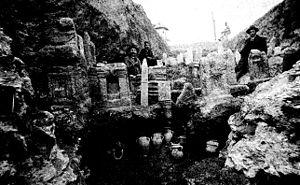
La stèle du prêtre appelée aussi stèle du prêtre à l'enfant est une stèle retrouvée sur le site archéologique de Carthage, plus précisément dans le tophet, en 1921. Découverte lors de fouilles illégales, elle est le déclencheur de fouilles méthodiques au tophet de la cité punique qui se sont poursuivies pendant un demi-siècle de façon discontinue. Elle est actuellement conservée au musée national du Bardo. Par une interprétation de la rare figuration humaine, un prêtre avec un enfant dans ses bras, elle a constitué une pièce à charge dans le débat qui a agité les spécialistes à propos de la question des sacrifices humains à l'époque punique et qui n'est pas encore tranchée.
Le tophet de Carthage, aussi appelé tophet de Salammbô, est une ancienne aire sacrée dédiée aux divinités phéniciennes Tanit et Baal situé dans le quartier carthaginois de Salammbô, en Tunisie, à proximité des ports puniques. Ce tophet, « hybride de sanctuaire et de nécropole », regroupe un grand nombre de tombes d'enfants qui, selon les interprétations, auraient été sacrifiés ou inhumés en ce lieu après leur mort prématurée. Le périmètre est rattaché au site archéologique de Carthage classé au patrimoine mondial de l'Unesco.